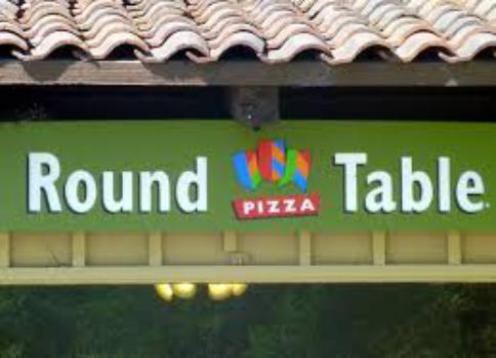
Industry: Food